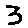
Label: 3